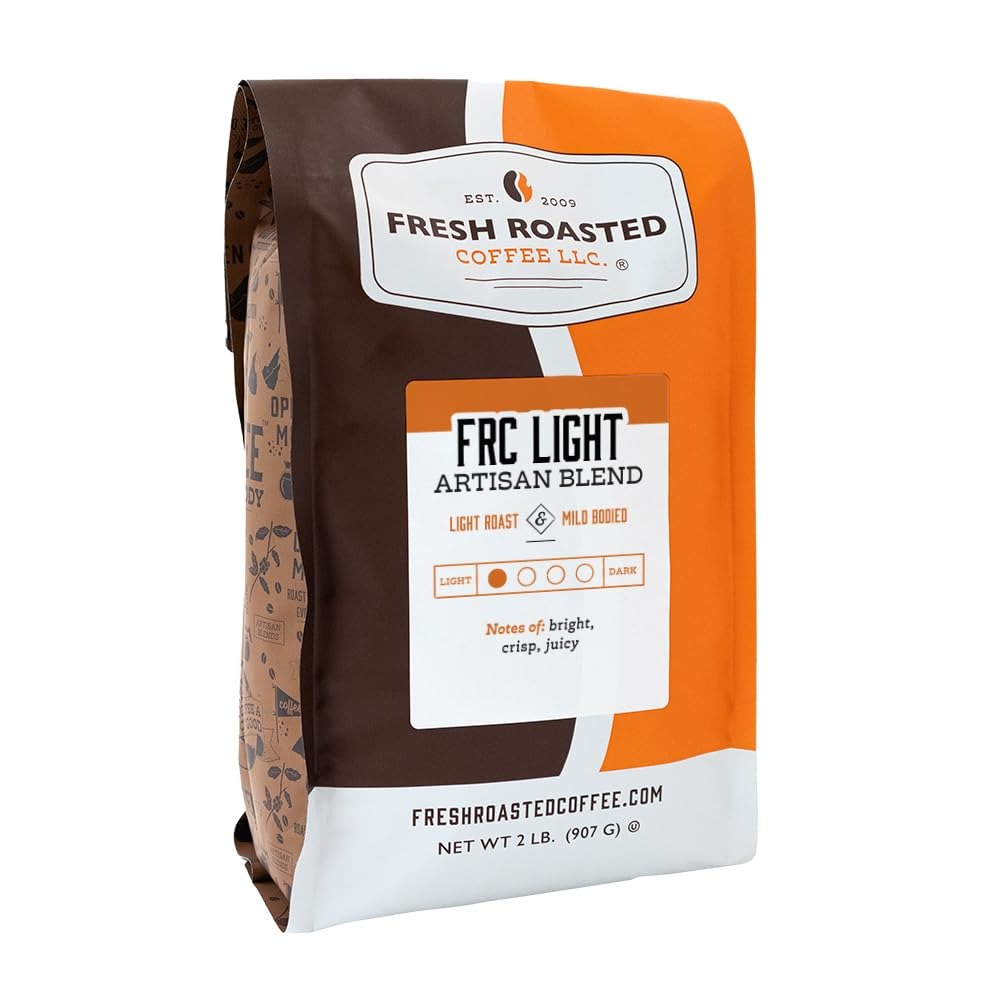
Item Name: Fresh Roasted Coffee, FRC Light Roast Blend, 2 lb (32 oz), Kosher, Whole Bean
Bullet Point 1: Expertly Blended from carefully selected South and Central American coffee beans to produce a flavorful cup without bitterness
Bullet Point 2: Premium 100% Arabica beans roasted in our environmentally friendly Loring Smart Roasters to reduce our carbon footprint while providing consistently superior flavor and aroma
Bullet Point 3: Our coffee is roasted, then immediately packed in nitrogen-flushed bags equipped with one-way de-gassing valves so your coffee stays at its peak of freshness for as long as possible
Bullet Point 4: OU Kosher certified; Sustainably sourced and proudly roasted, blended, and packaged in the USA
Product Description: Brighten your morning with this premium light roast coffee, our take on the perfect smooth cup. This lightly roasted offering was expertly blended to produce a brilliant and flavorful cup without bitterness.
Value: 32.0
Unit: Ounce

Price: 26.99